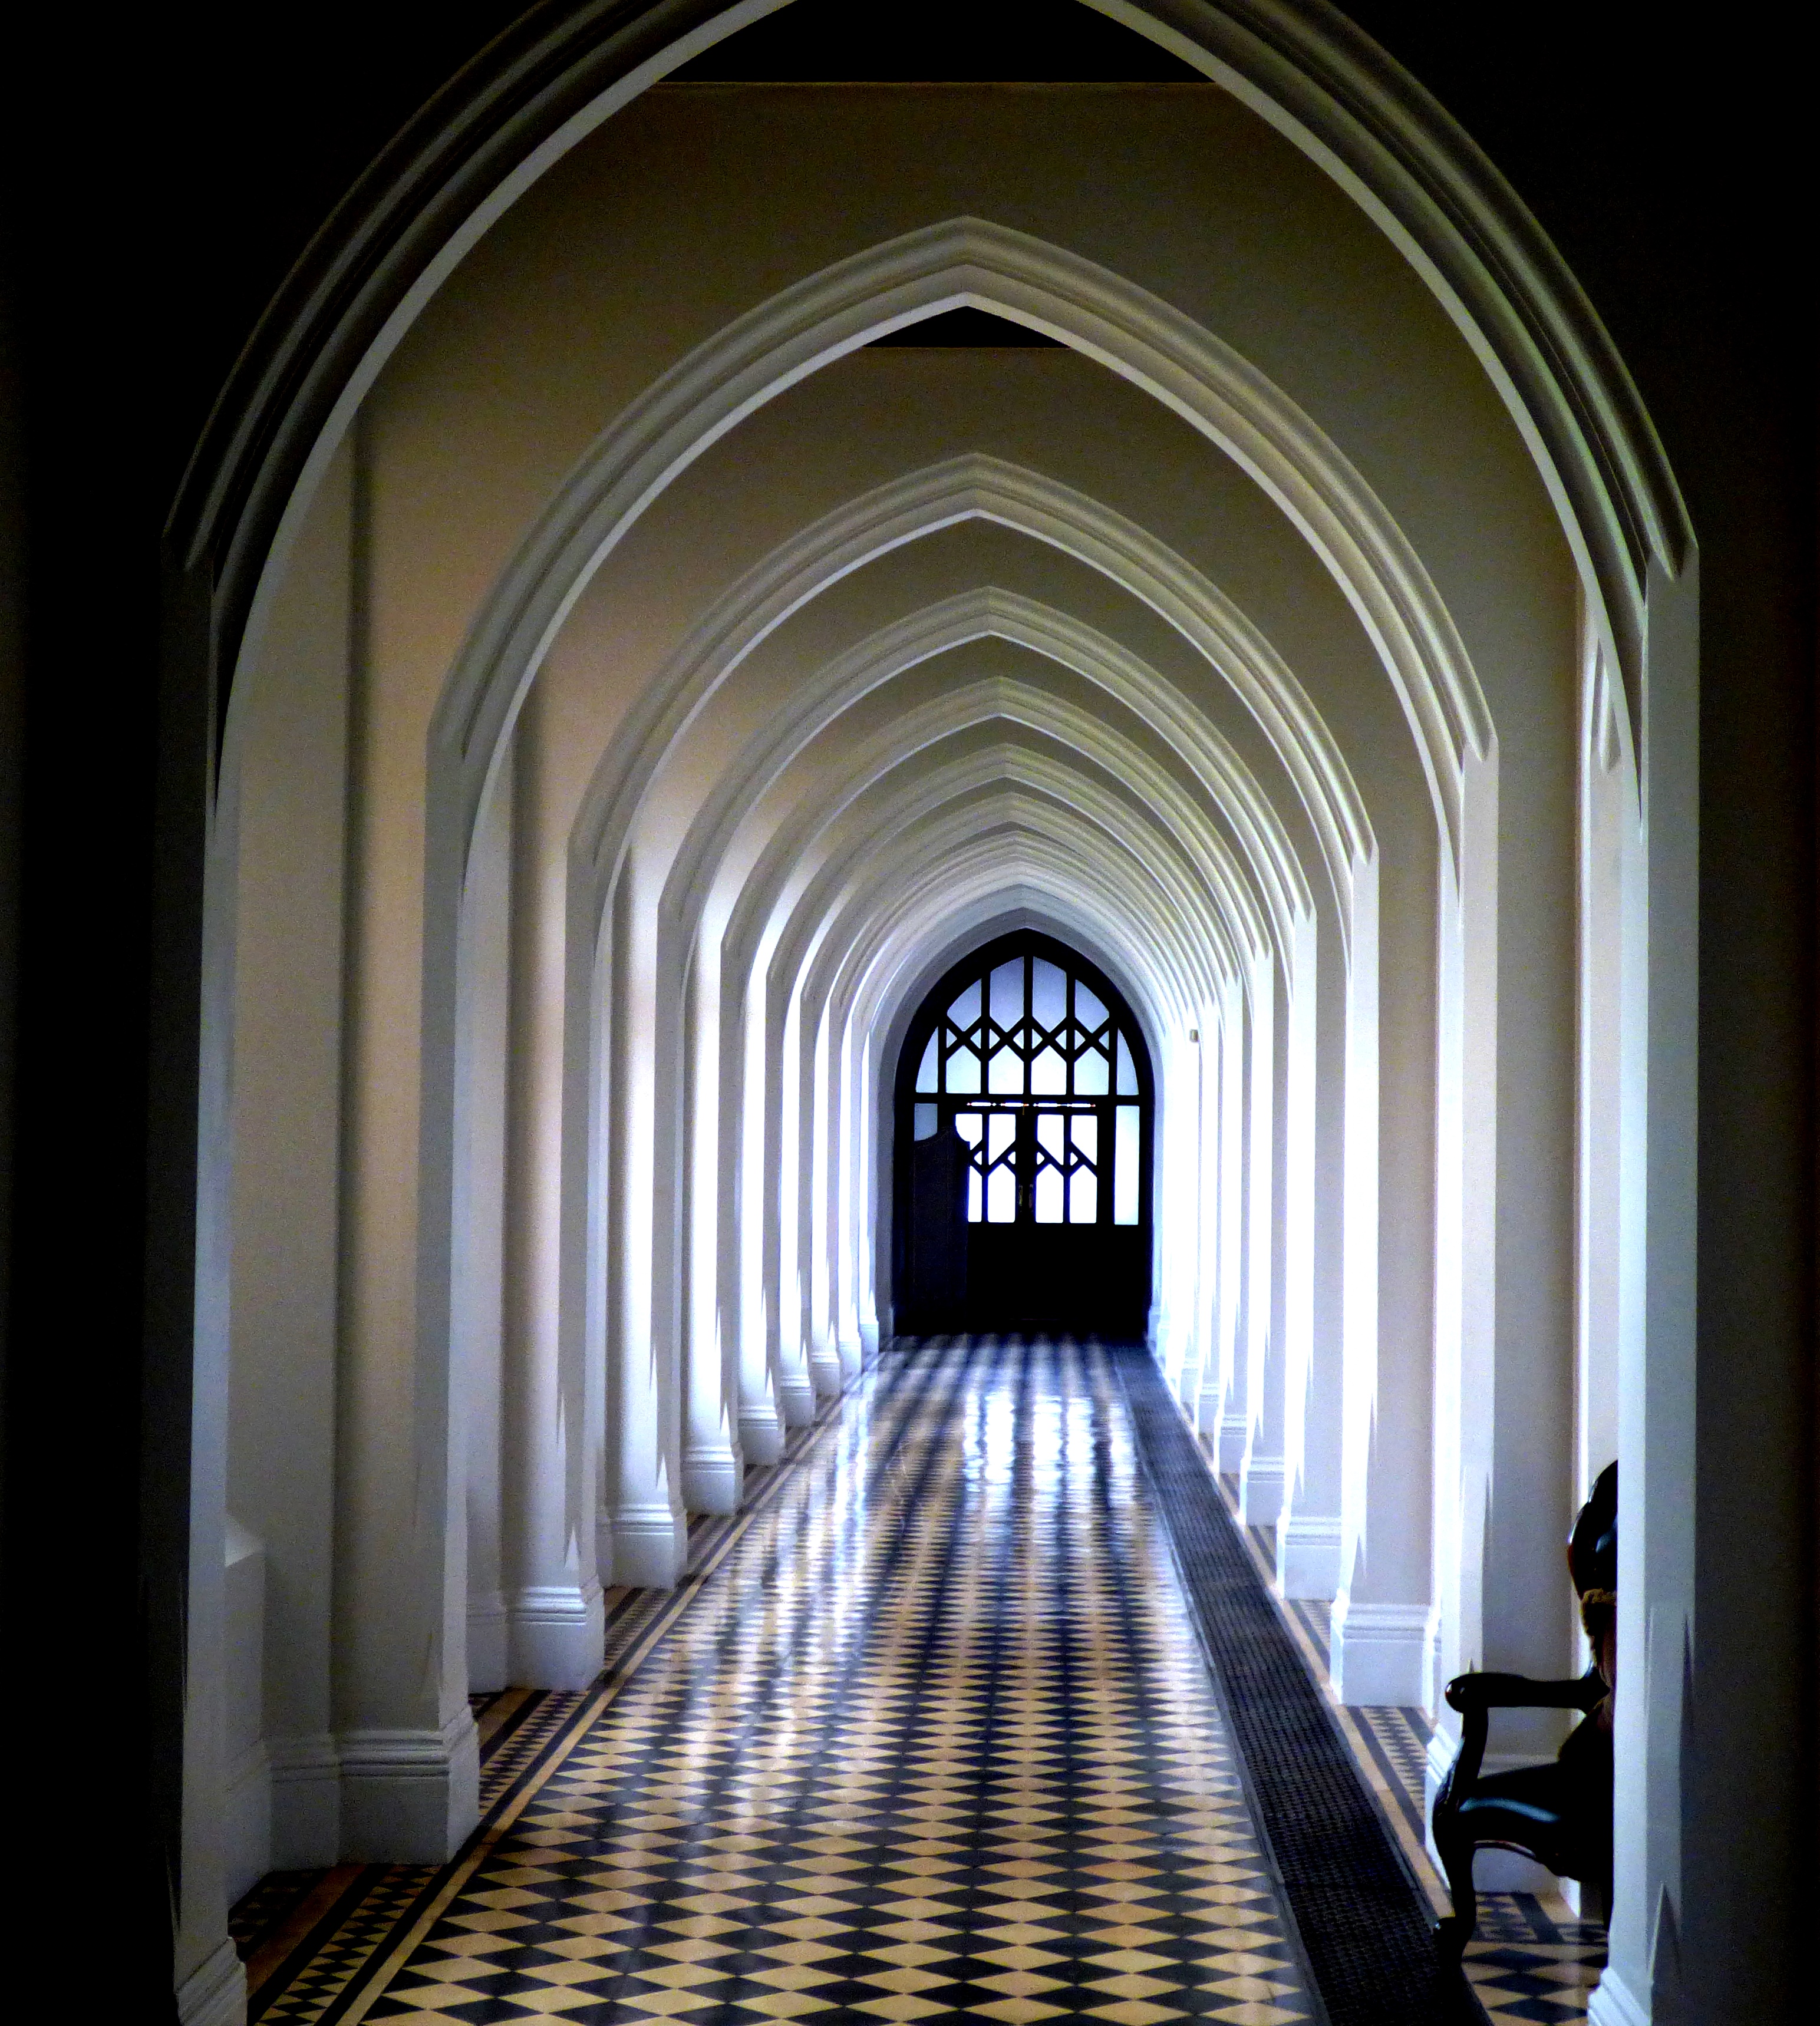
light, architecture, photography, texture, photo, explore, arch, canon, contrast, darkness, monochrome, artwork, flickr, colour, art, eos, mono, spain, symmetry, foto, facebook, abbey, worcestershire, lumix, panasonic, adelaide, twitter, vividstriking, anawesomeshot, albania, dazzlingshot, interestingness, pinterest, leshaines, leshaines123, bestofshots, durres, tirana, serafino, stanbrook